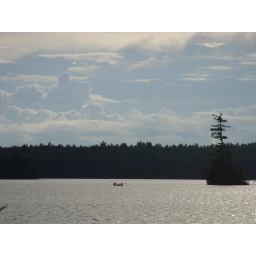
boys canoeing / hanging out in the middle of moosehead lake